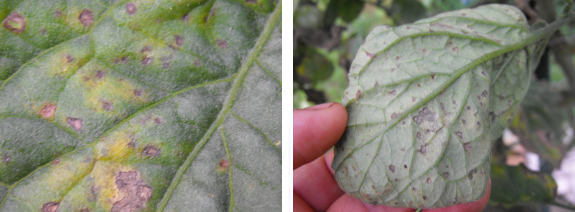
Labels: Tomato Septoria leaf spot, Tomato Septoria leaf spot